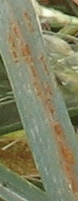
Label: Wheat___Brown_Rust